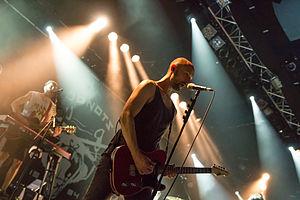
Donots est un groupe de punk rock allemand, originaire d'Ibbenbüren. Tous les membres du groupe, sauf Alex, sont végétariens. La plupart des morceaux du groupe sont produits par Fabio Trentini, bassiste du groupe allemand H-Blockx. Le groupe a son propre podcast sur iTunes où ils parlent des Ramones, de l'alcool au volant, de Johnny Cash et bien d'autres choses.